Iowa Hawkeyes field hockey

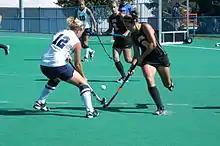
The 2010 Iowa field hockey team in action at Penn State

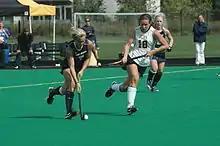
The 2011 Iowa field hockey team in action against Penn State

In 1973, five Hawkeyes were selected to play on the all-Iowa college team: Sue Lewis, Caroline Emrich, Sue Bouch, Liz Ullman, and Robyn Linn. The 1974 season, coached by Christine Grant, had a 1–6–4 record. Two Hawkeyes were selected to play on the State Field Hockey team: Liz Ullman and Sue Bouck. The 1975 team, coached by Margie Greenberg, had a 3–6–2 record. The 1976 team's record was 9–5–2. Three Hawkeyes advanced to the State Team that year: Carla Seltzer, Barb Resnick and Karen Zamora. Karen Zamora was then selected as a qualifier for the National Field Hockey Tournament.